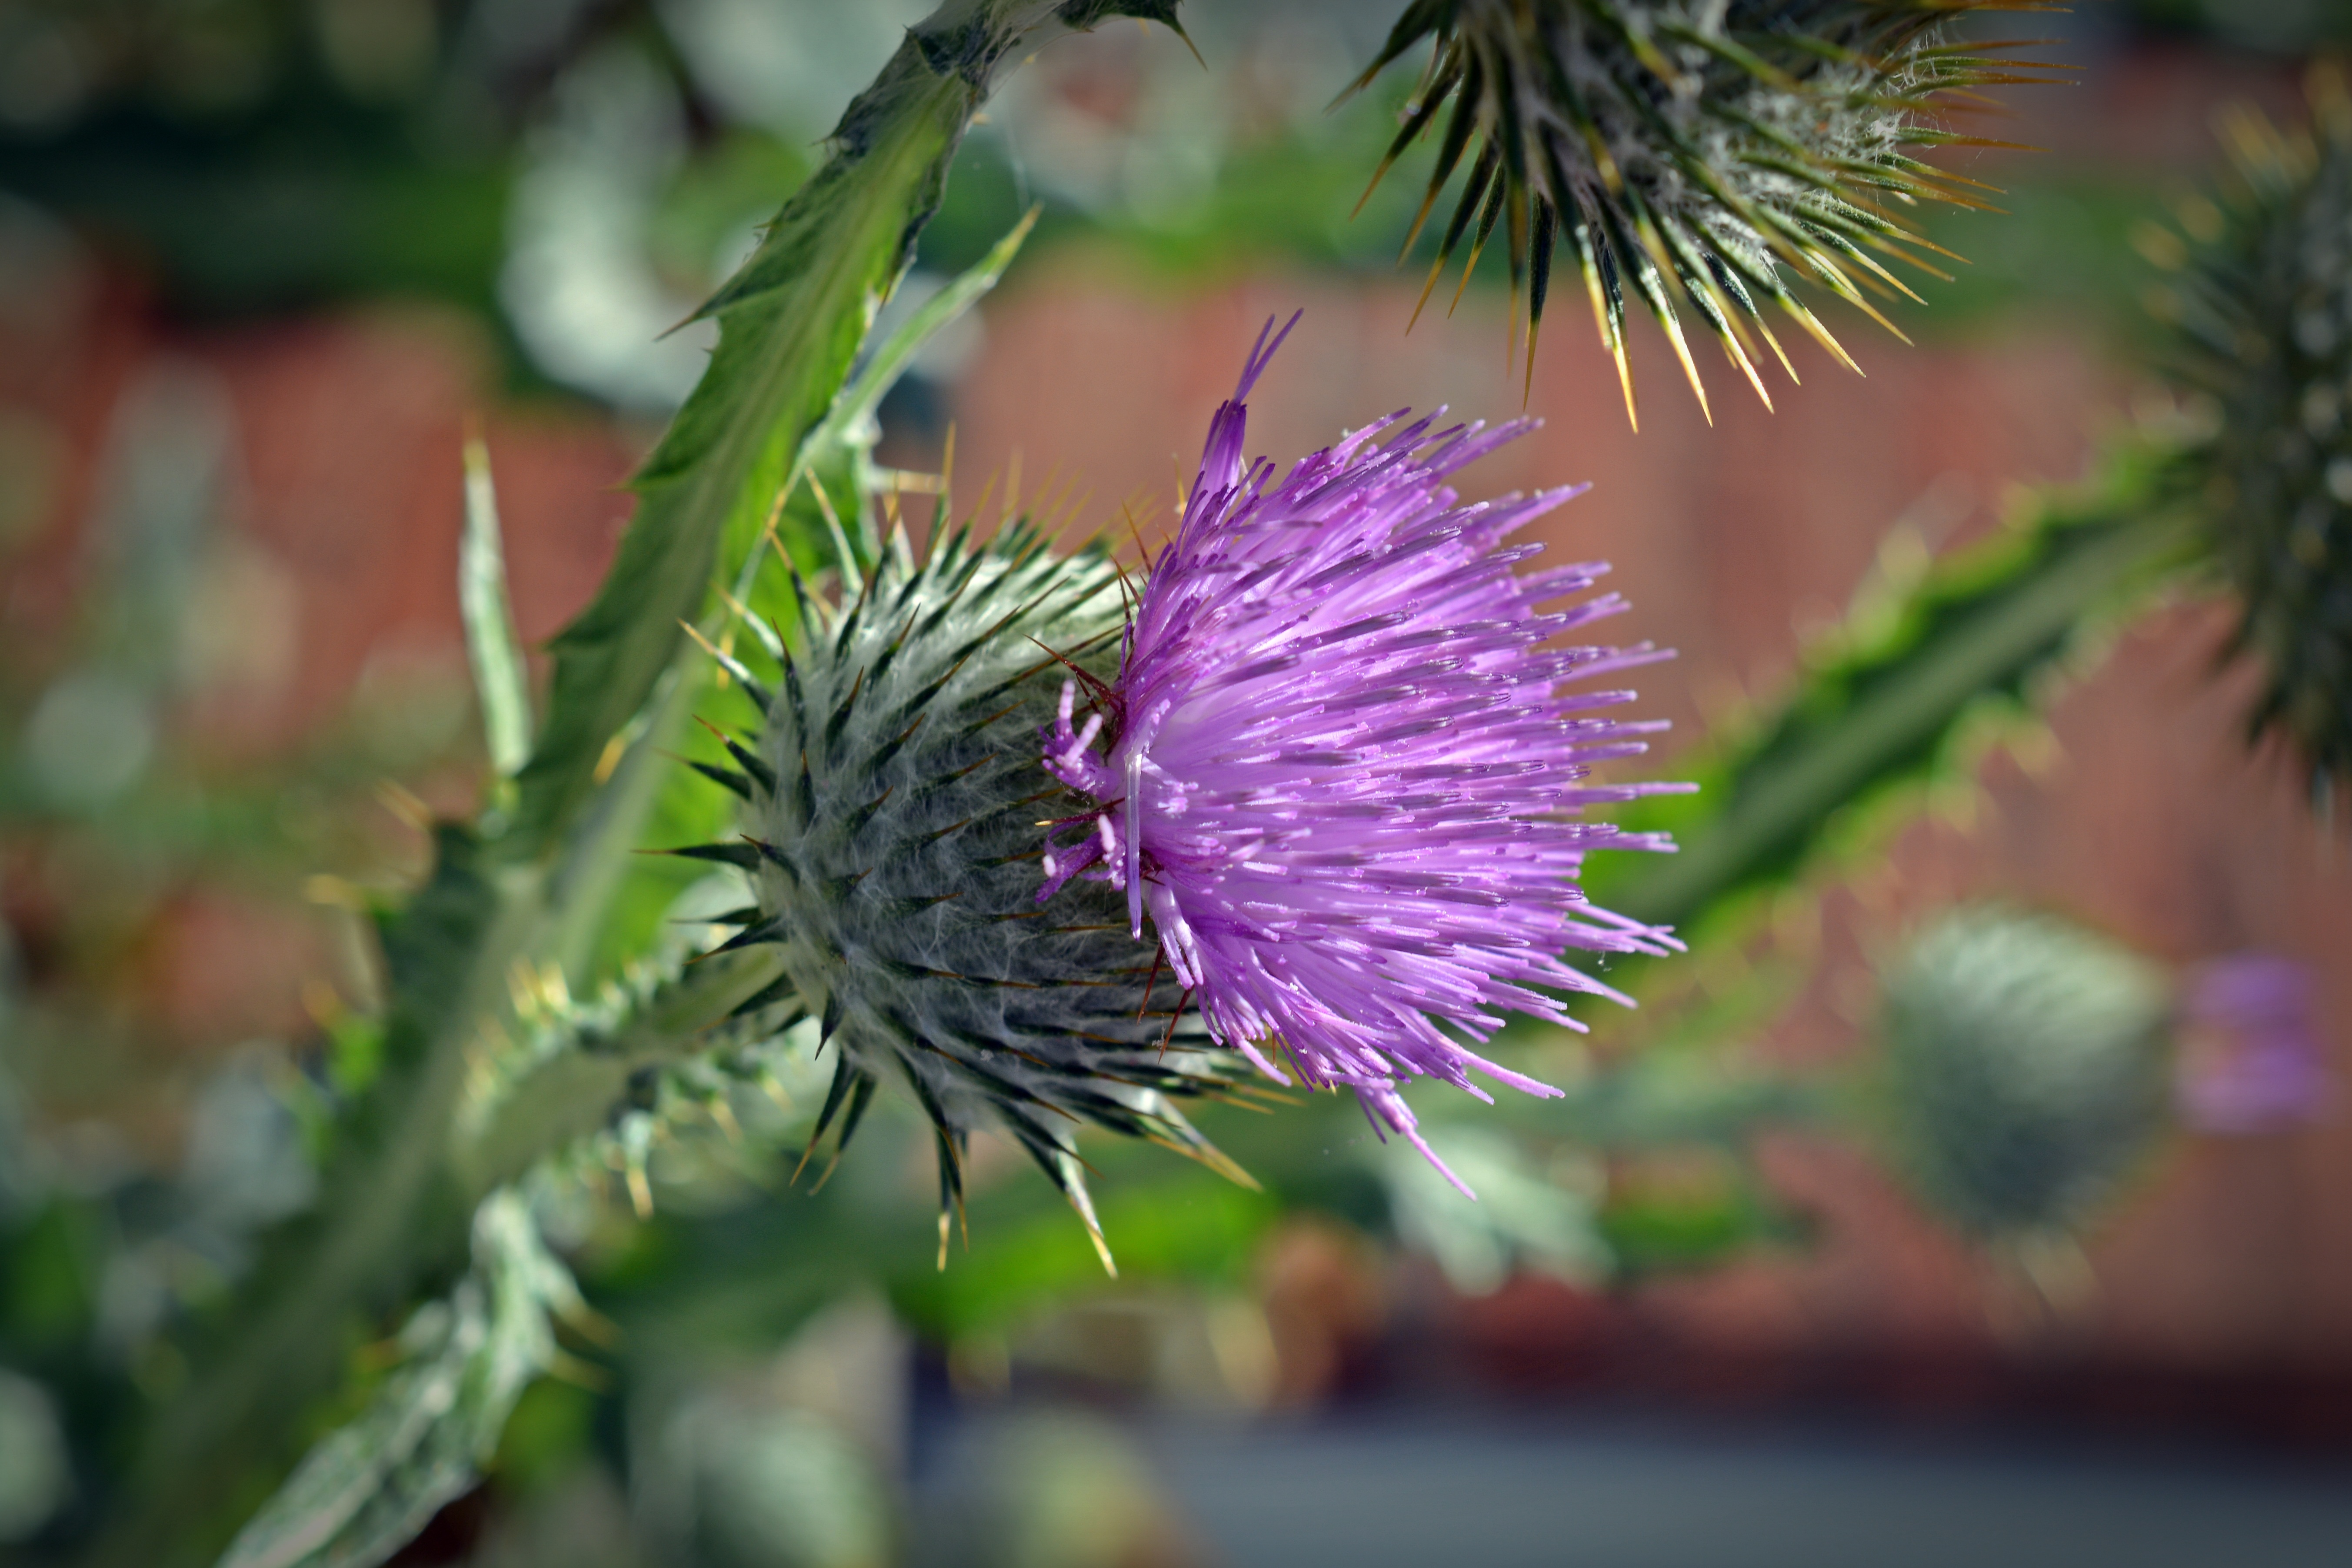
nature, branch, blossom, plant, leaf, flower, purple, petal, bloom, botany, flora, wildflower, close up, thistle, macro photography, flowering plant, daisy family, land plant